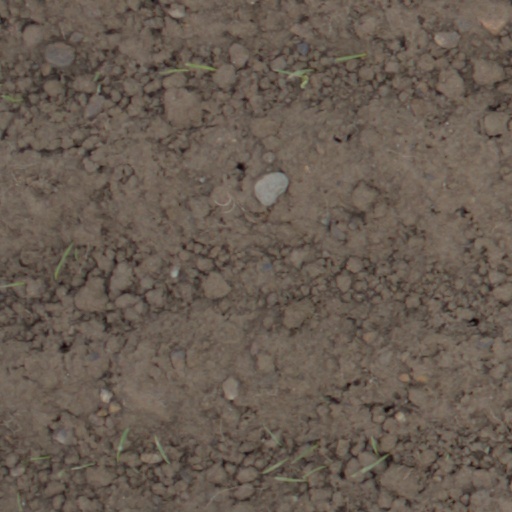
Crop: wheat